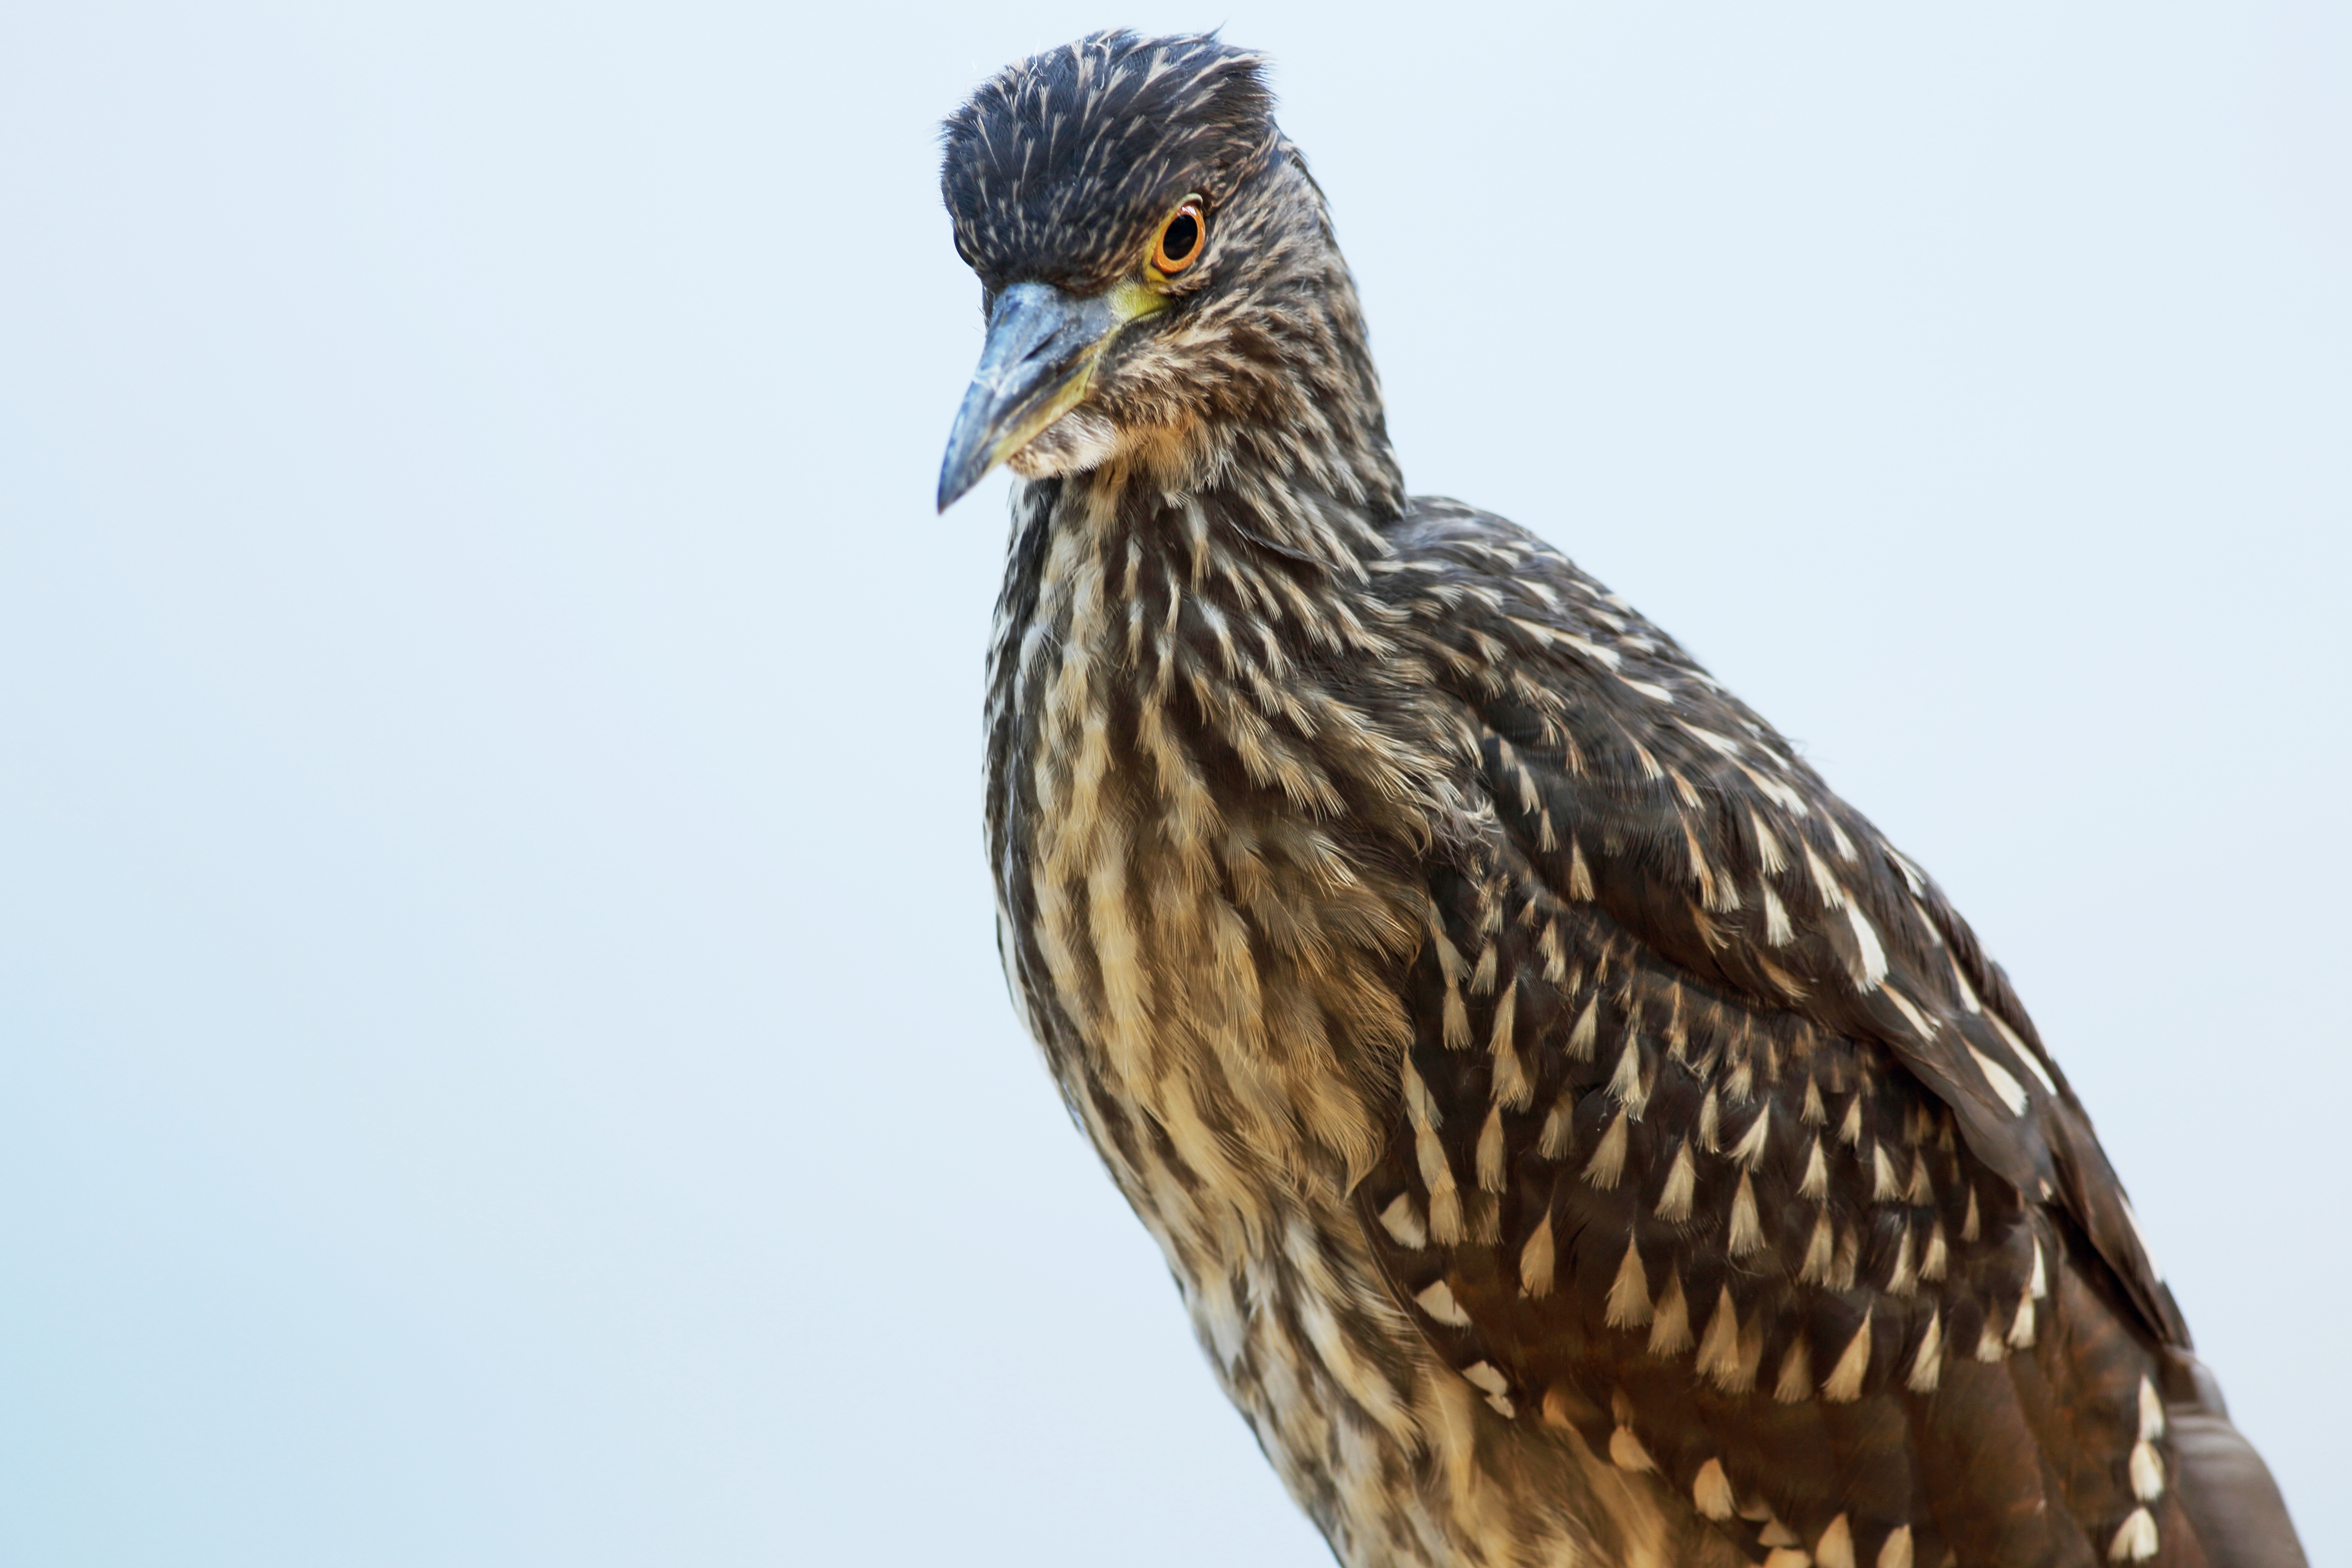
bird, wing, wildlife, wild, beak, hawk, fauna, close up, vertebrate, falcon, fish eater, buzzard, punch, big bird, striated heron, bird eating fish, accipitriformes